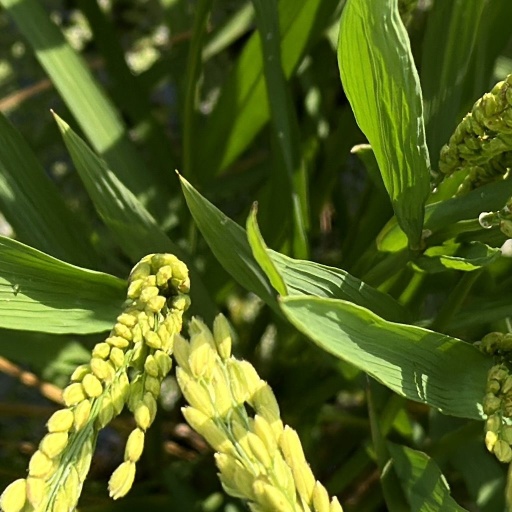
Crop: rice